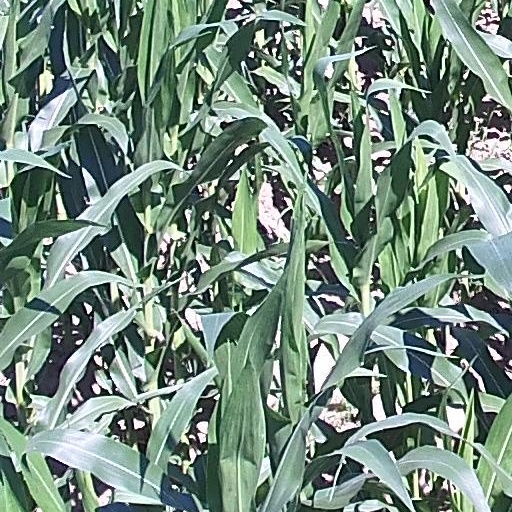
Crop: maize; corn